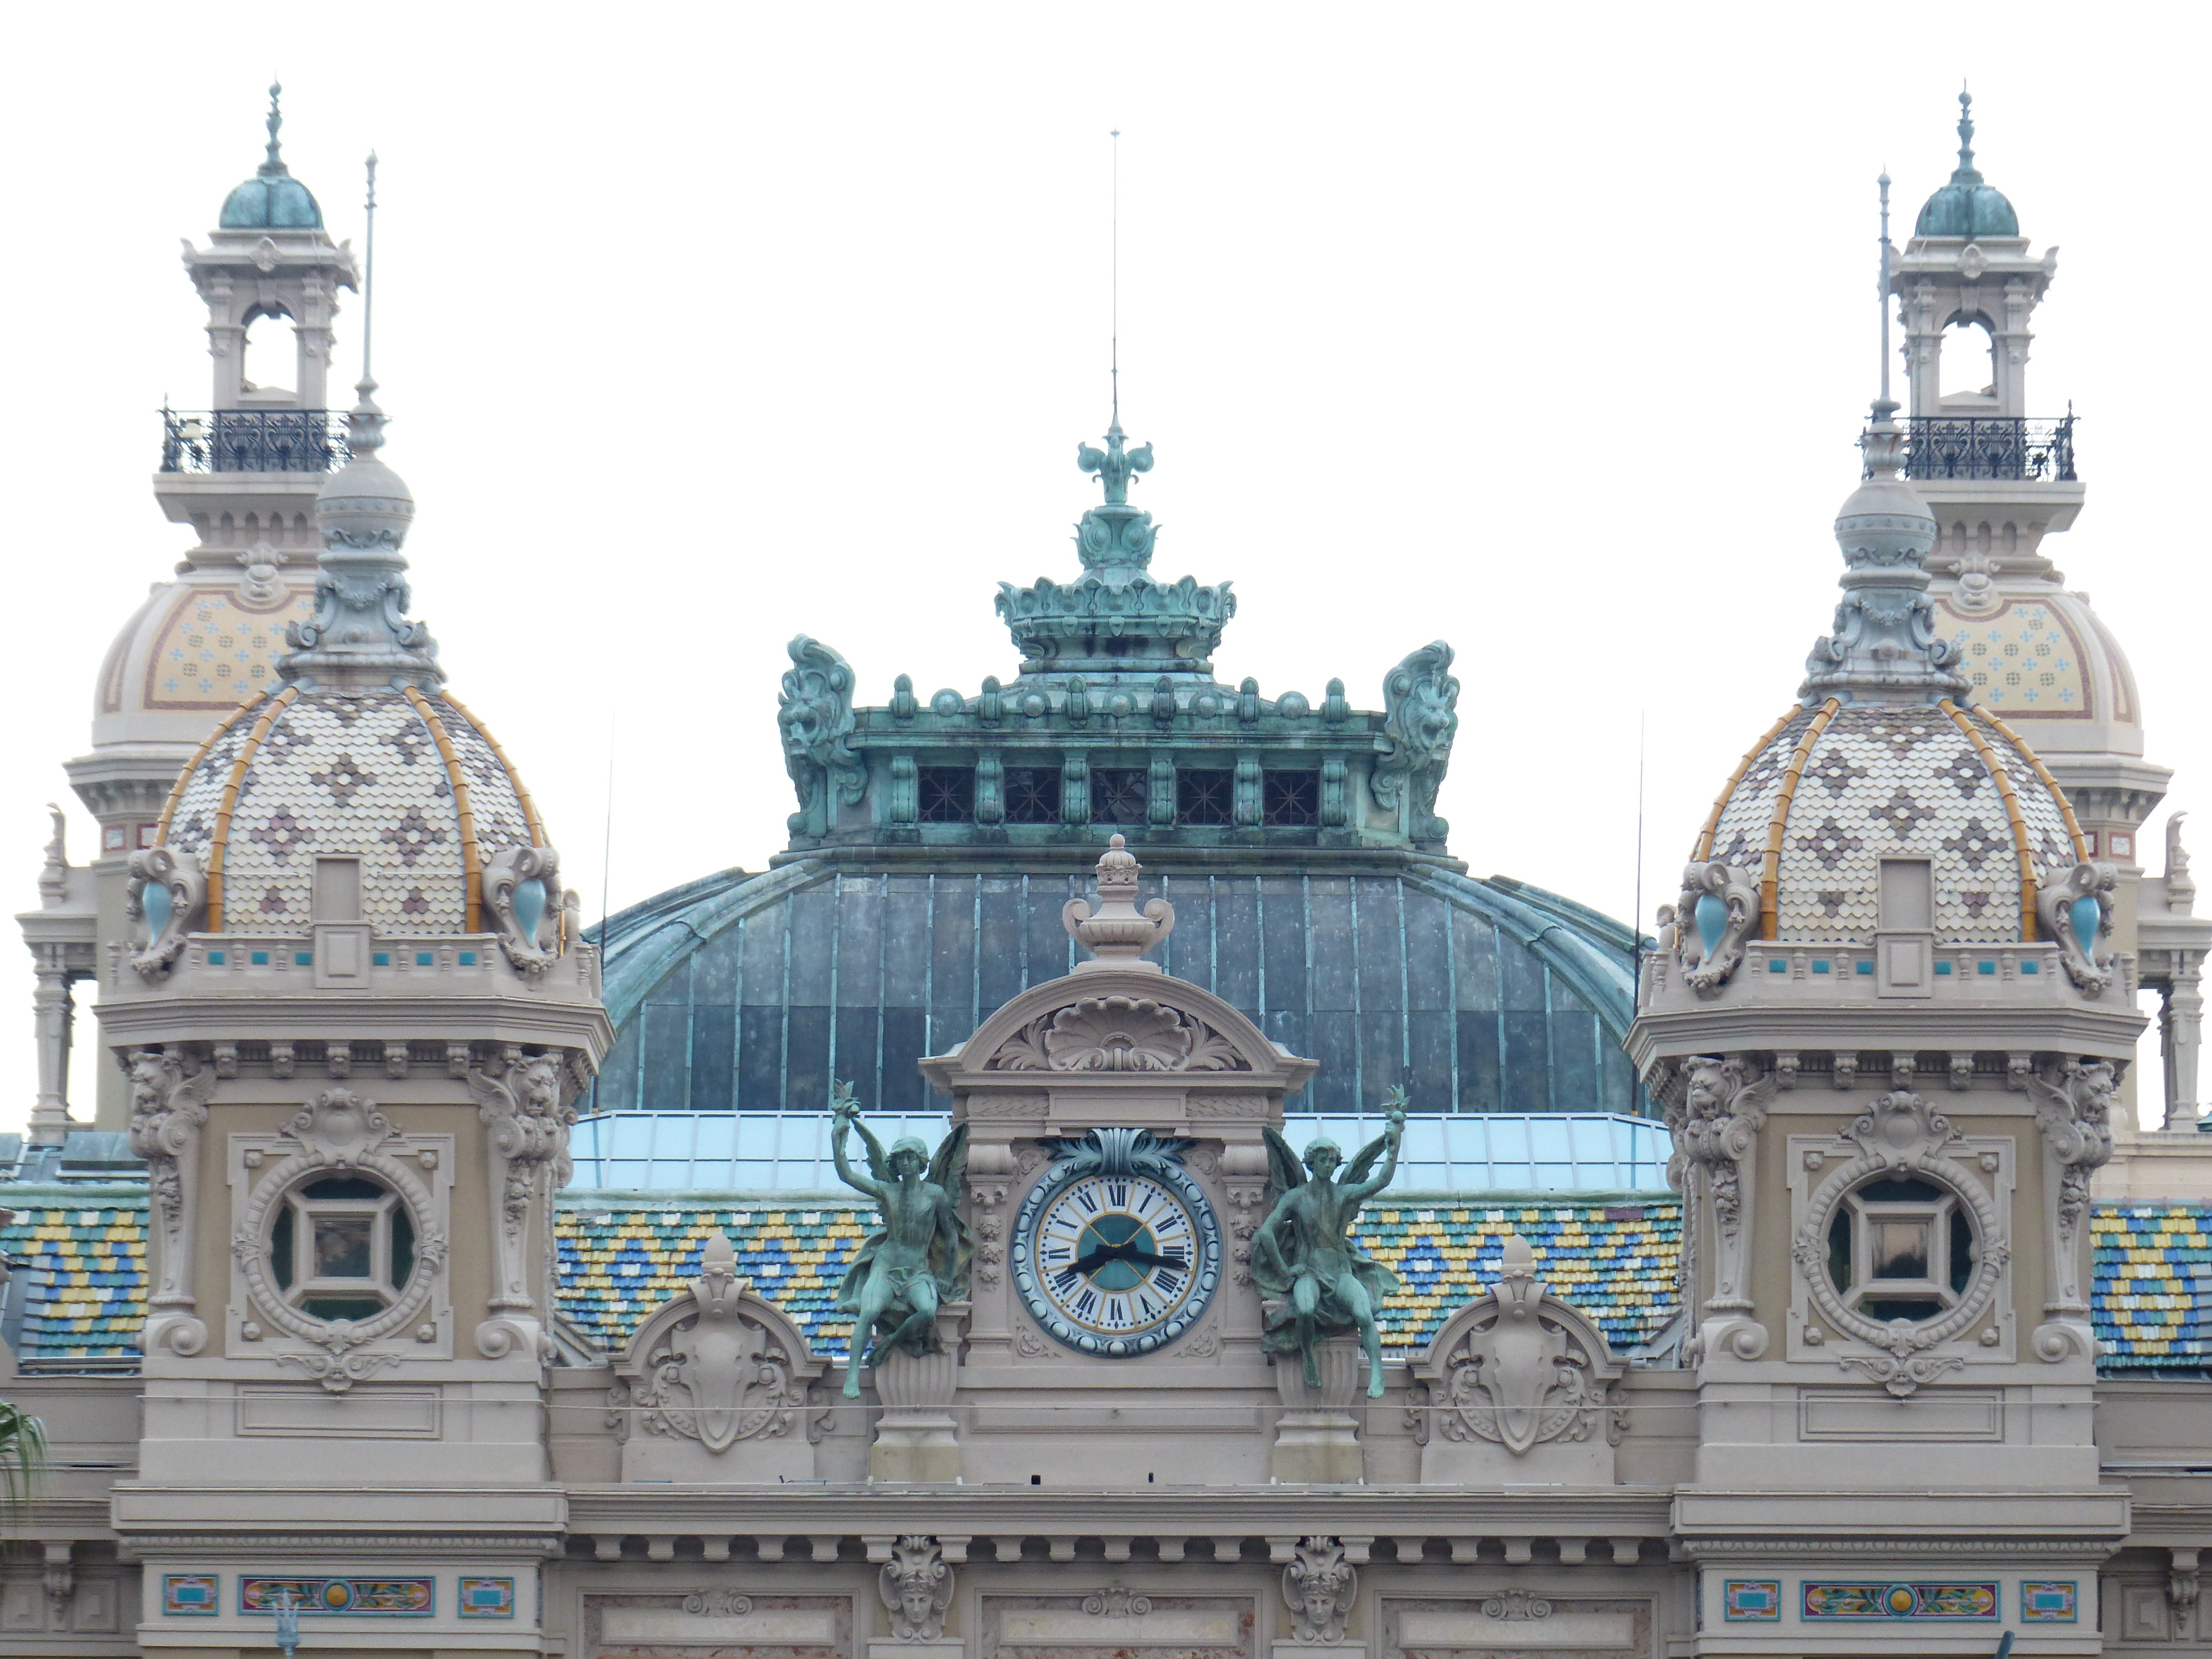
architecture, roof, building, palace, tower, landmark, facade, cathedral, tourism, place of worship, temple, monaco, casino, tours, monte carlo, hindu temple, game bank, historic site